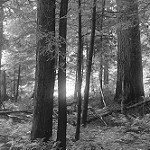
Label: B & W